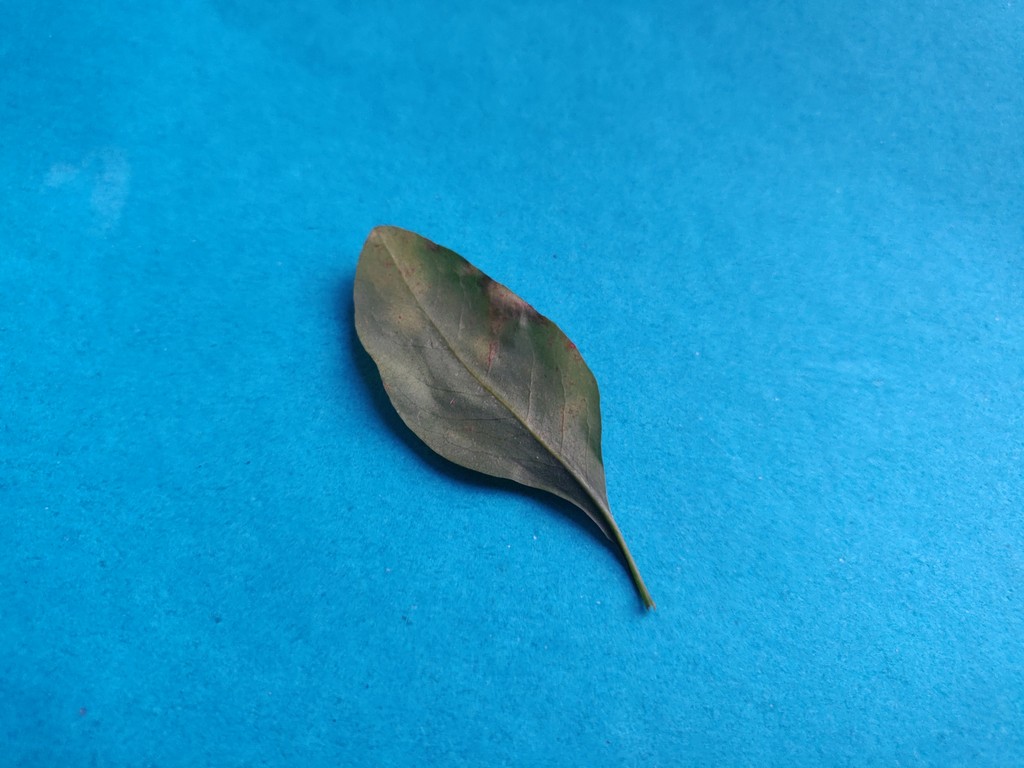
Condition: Unhealthy
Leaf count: single
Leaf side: back